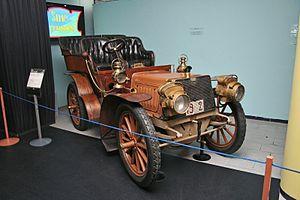
La Fiat 12 HP, également connue sous l'appellation Fiat 12-16 HP, est un véhicule de tourisme présenté par le constructeur automobile italien Fiat au printemps 1901. Conçue par l'ingénieur Giovanni Enrico, successeur de Aristide Faccioli qui est à l'origine des trois premiers modèles Fiat, la 12 HP sera la première Fiat et une des premières voitures de cette époque équipée d'un moteur 4 cylindres en ligne développant 16 ch. Il s'agit d'un moteur bi-blocs, c'est-à-dire deux moteurs à 2 cylindres accouplés. Elle peut atteindre une vitesse de 70 km/h et consomme 20 litres aux 100 km. Elle coûtait 12 000 lires.
Giovanni Agnelli, né 13 août 1866 à Villar Perosa et mort le 16 décembre 1945 à Turin, est un industriel emblématique italien, pionnier de l'histoire de l'automobile, PDG cofondateur de l'empire industriel Fiat en 1899, homme politique italien. Ses deux petits-fils Giovanni et Umberto lui succèdent respectivement en 1945 et 2003.